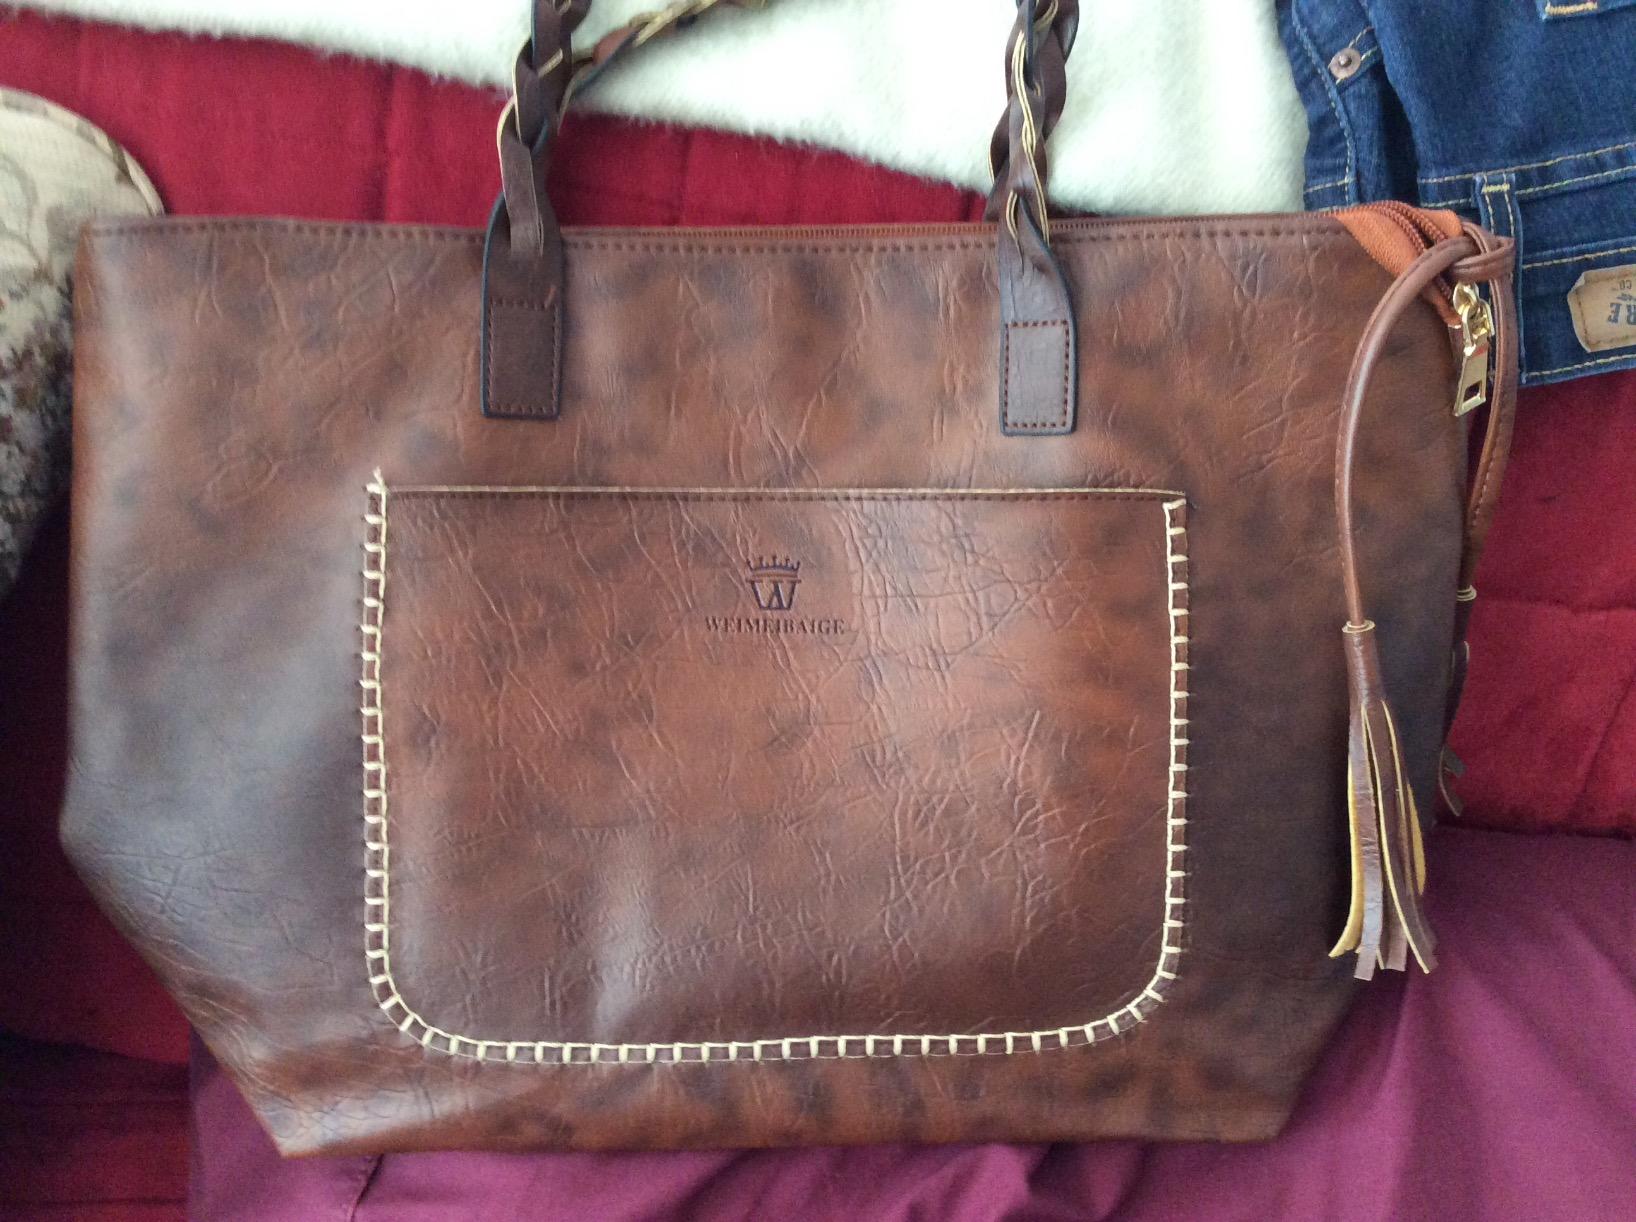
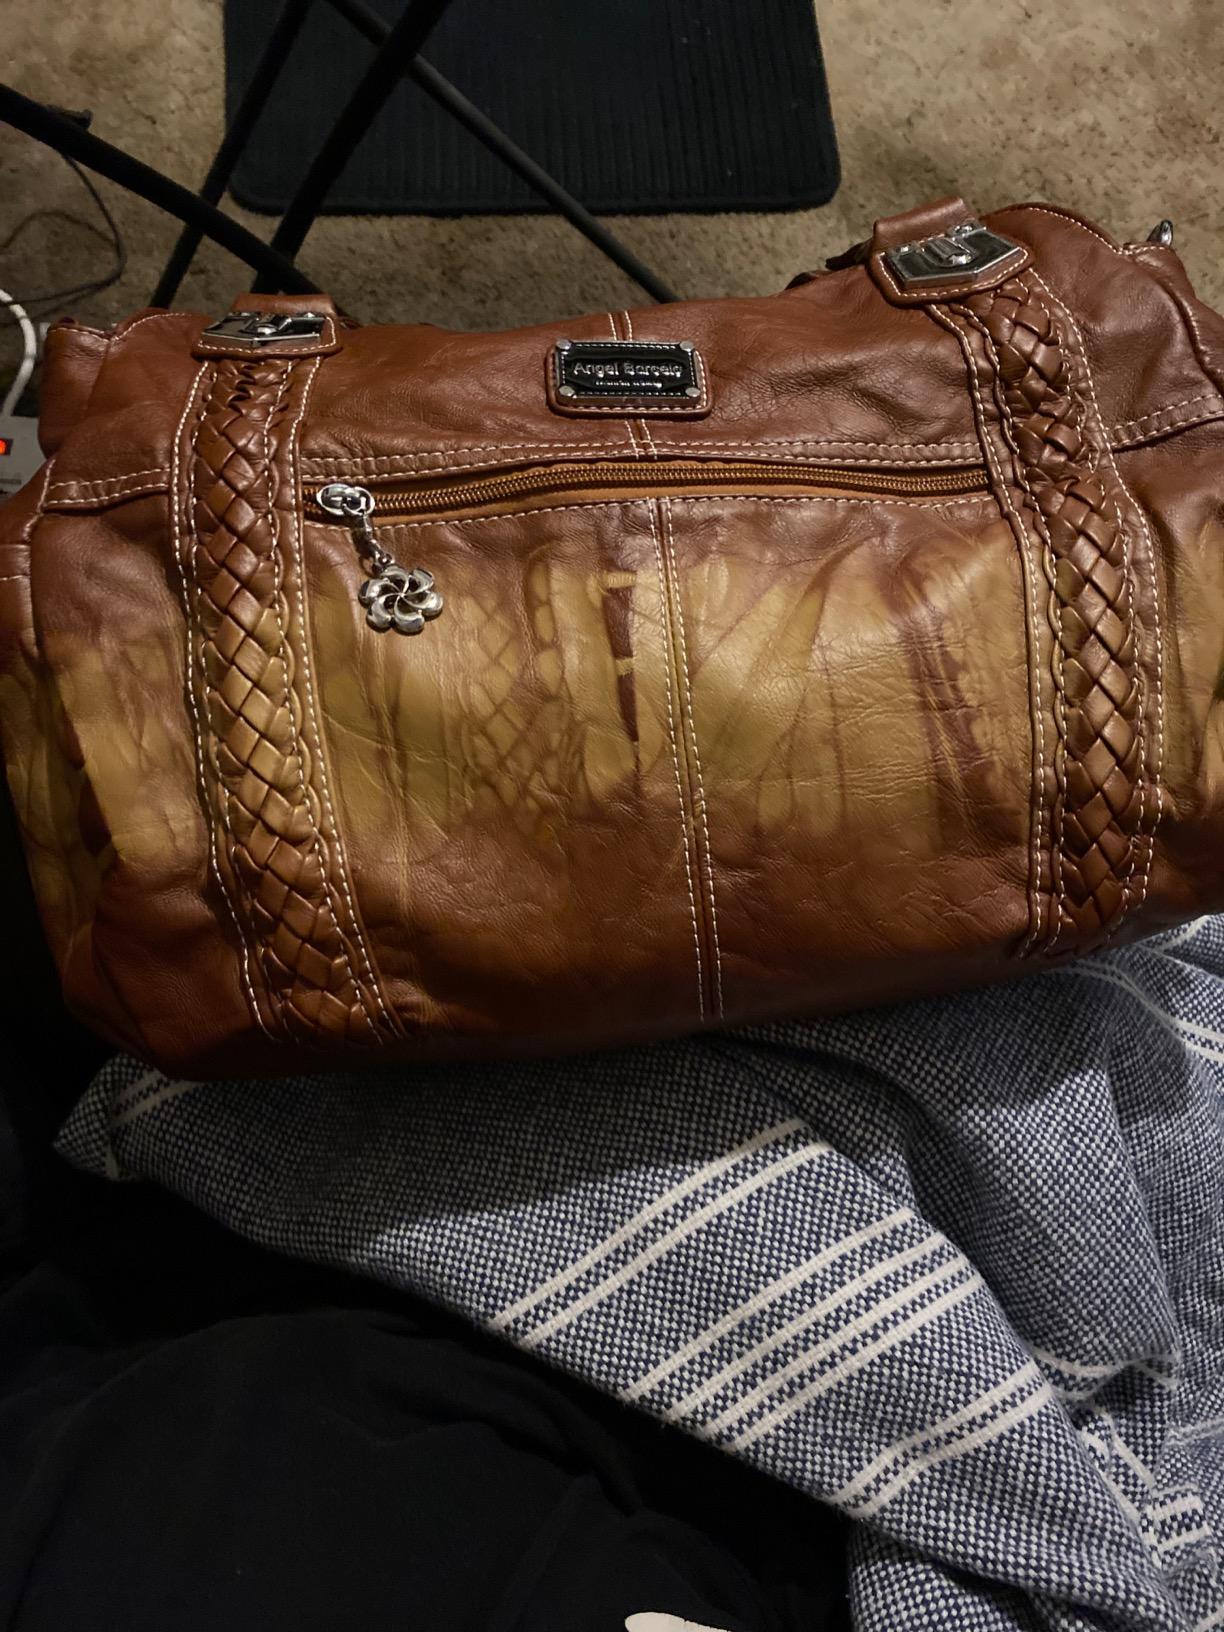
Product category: accessories_handbag
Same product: no